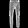
Label: Trouser